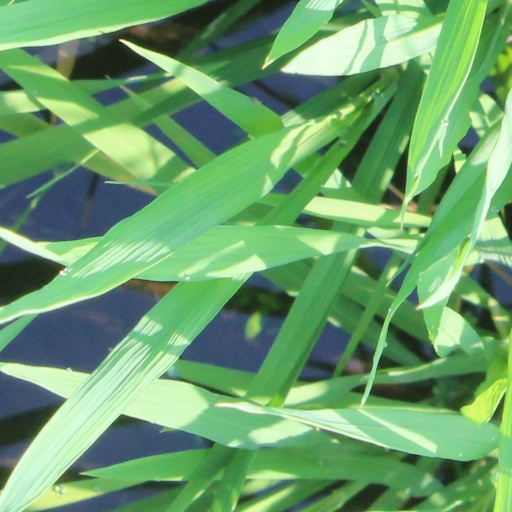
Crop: rice